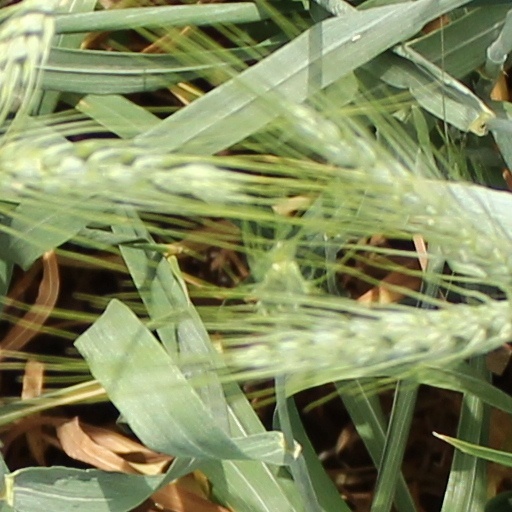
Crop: wheat